Volkswagen Jetta (A2)

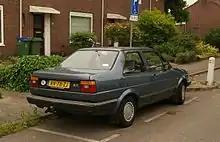
Volkswagen Jetta 2 door saloon (European specification)

Like the Mark 1, the second generation was offered as a two-door or four-door sedan. External changes throughout the series' run were few: the front-quarter windows were eliminated in 1988 (along with a grille and door trim change), and larger body-colored bumpers and lower side skirts were added from 1990.